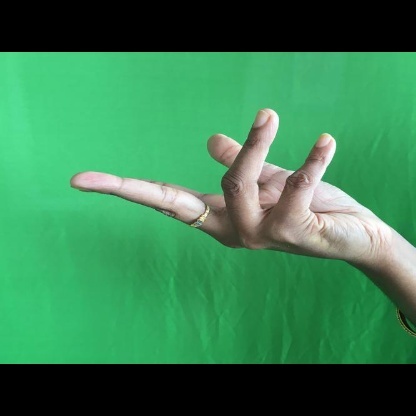
Mudra: Alapadmam